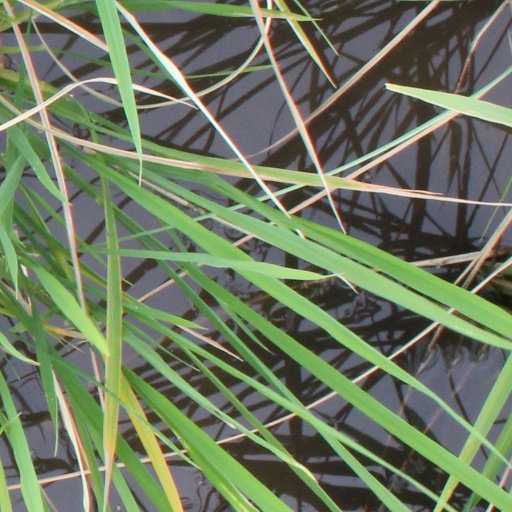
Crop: rice